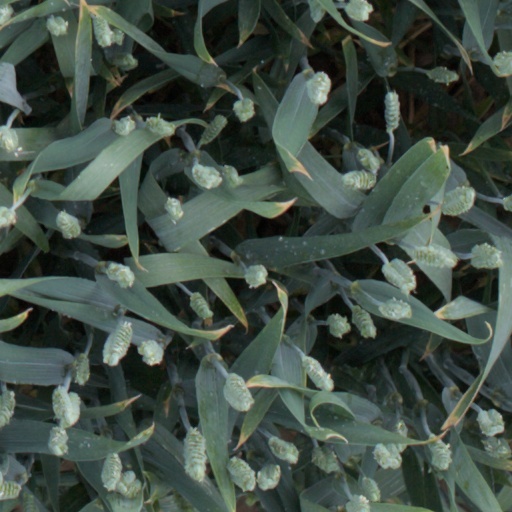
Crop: wheat